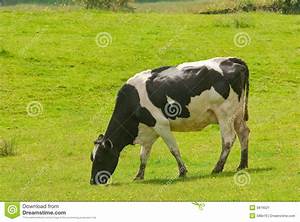
Label: cow